SS Ironsides

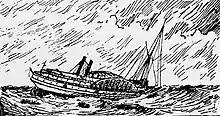
"Ironsides" sinking, as illustrated by Samuel Ward Stanton

At 9:30, 9:40 or 9:45p.m. on September 14, 1873, "Ironsides" left Milwaukee for Grand Haven under the command of Captain Harry Sweetman, with 13,000 bushels of wheat, 500 barrels of flour, 125 barrels of pork, general merchandise, 19 passengers and about 30 crewmen on board. Throughout the night, the light southwest breeze that had been blowing when she left port became a powerful gale. By 4:00a.m. on September 15, "Ironsides" starboard midships gangways had been smashed in by the waves, causing her to take on water fast.